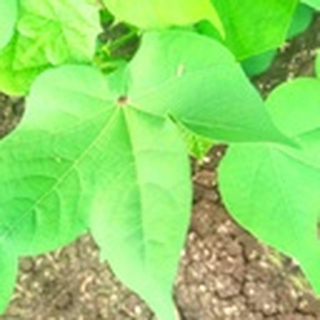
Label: healthy_cotton